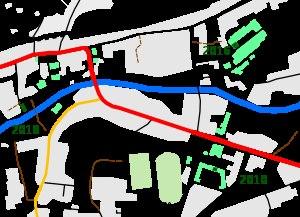
Ronchamp est une commune française située dans le département de la Haute-Saône en région Bourgogne-Franche-Comté. Elle est le siège de la communauté de communes Rahin et Chérimont.